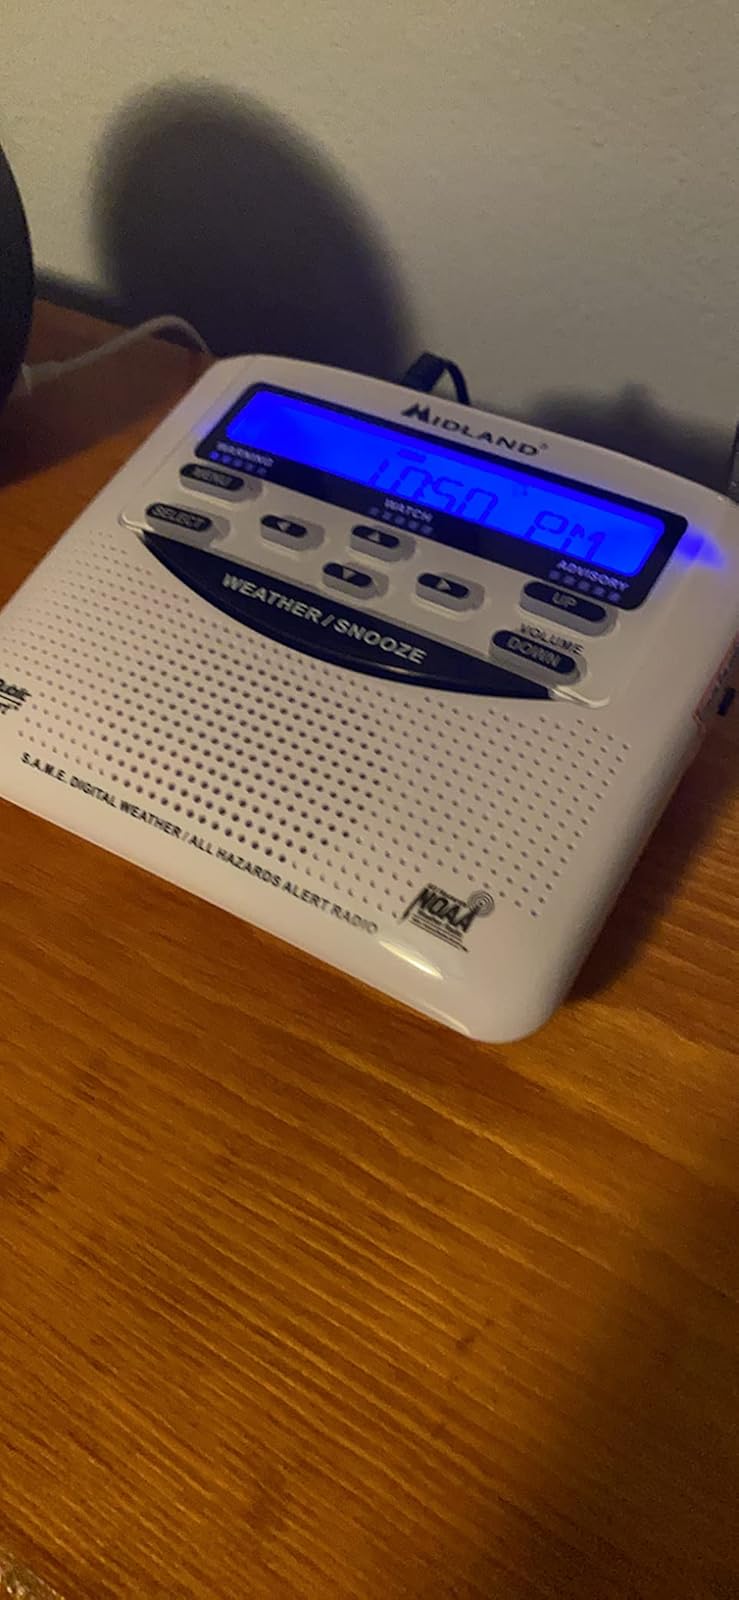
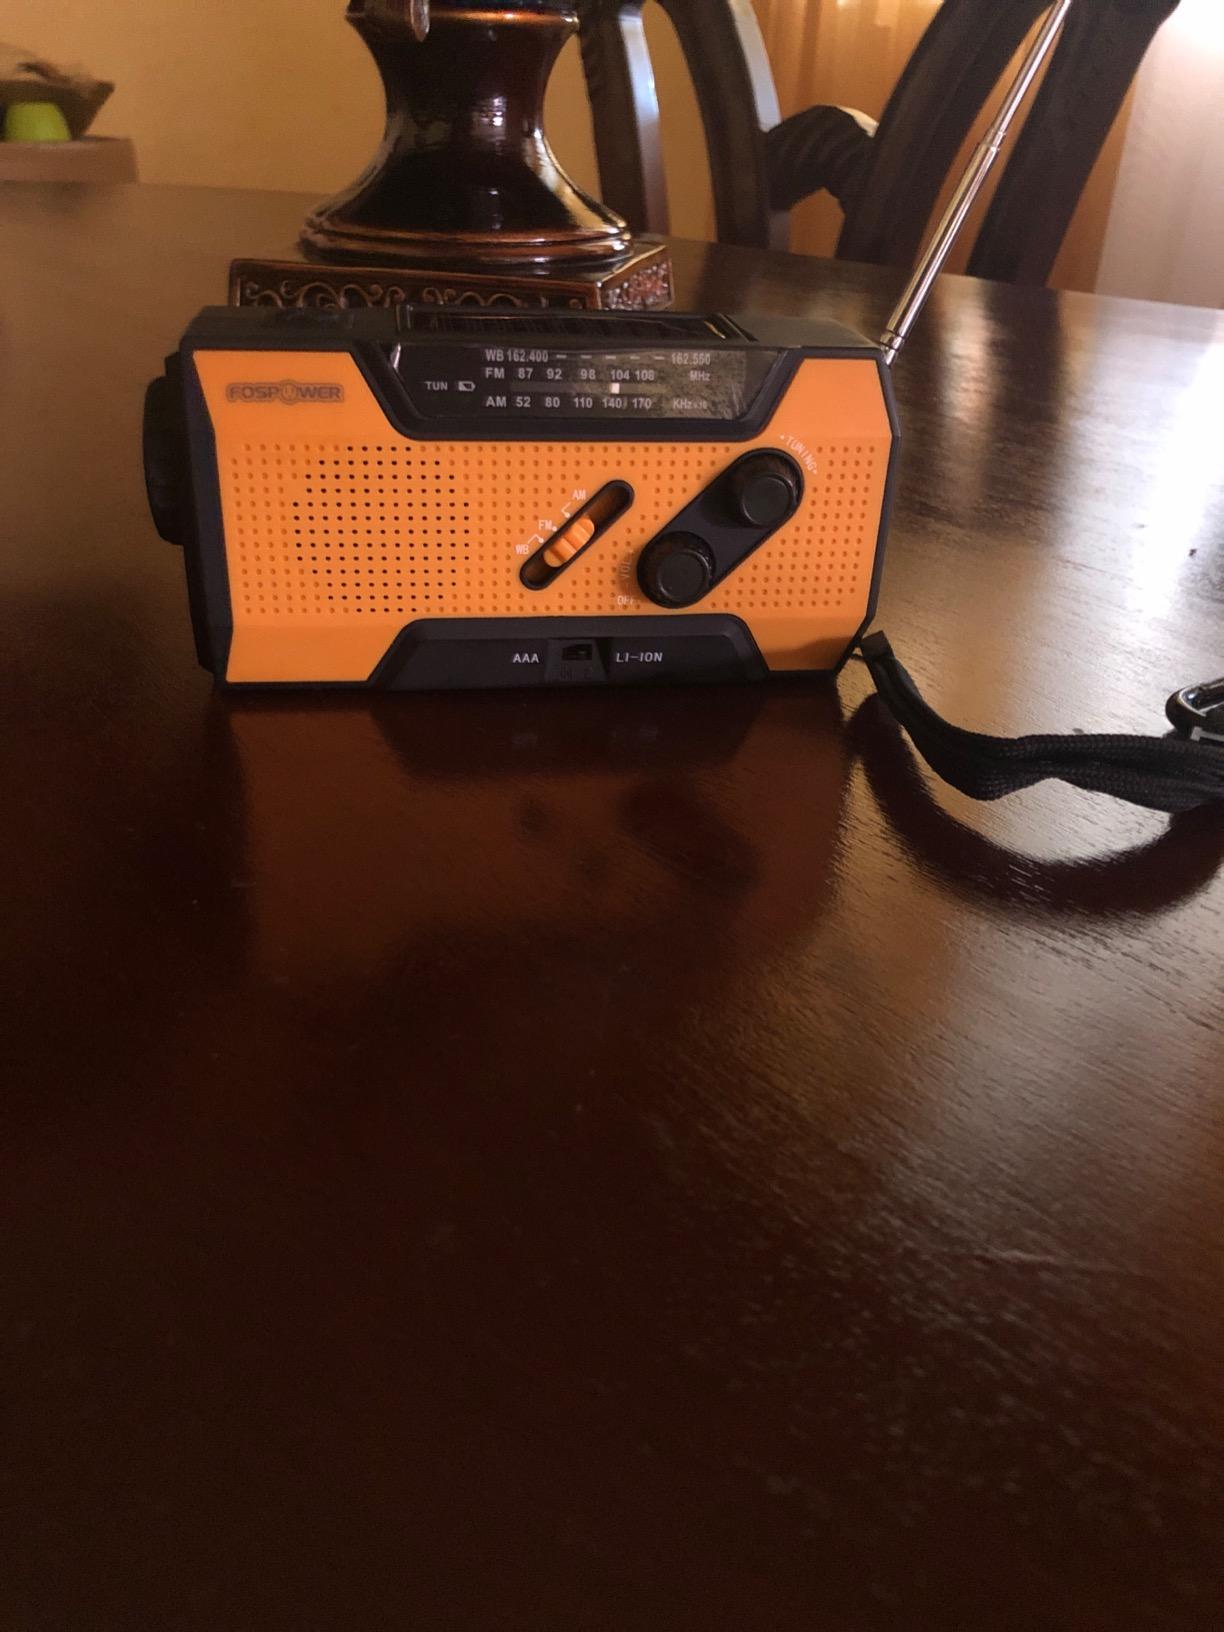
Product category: radio
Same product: no